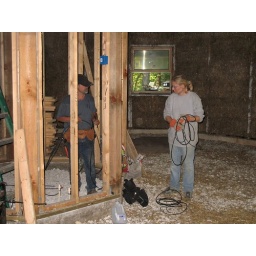
The electrician is standing in the bathroom area. Ashley in the hallway.